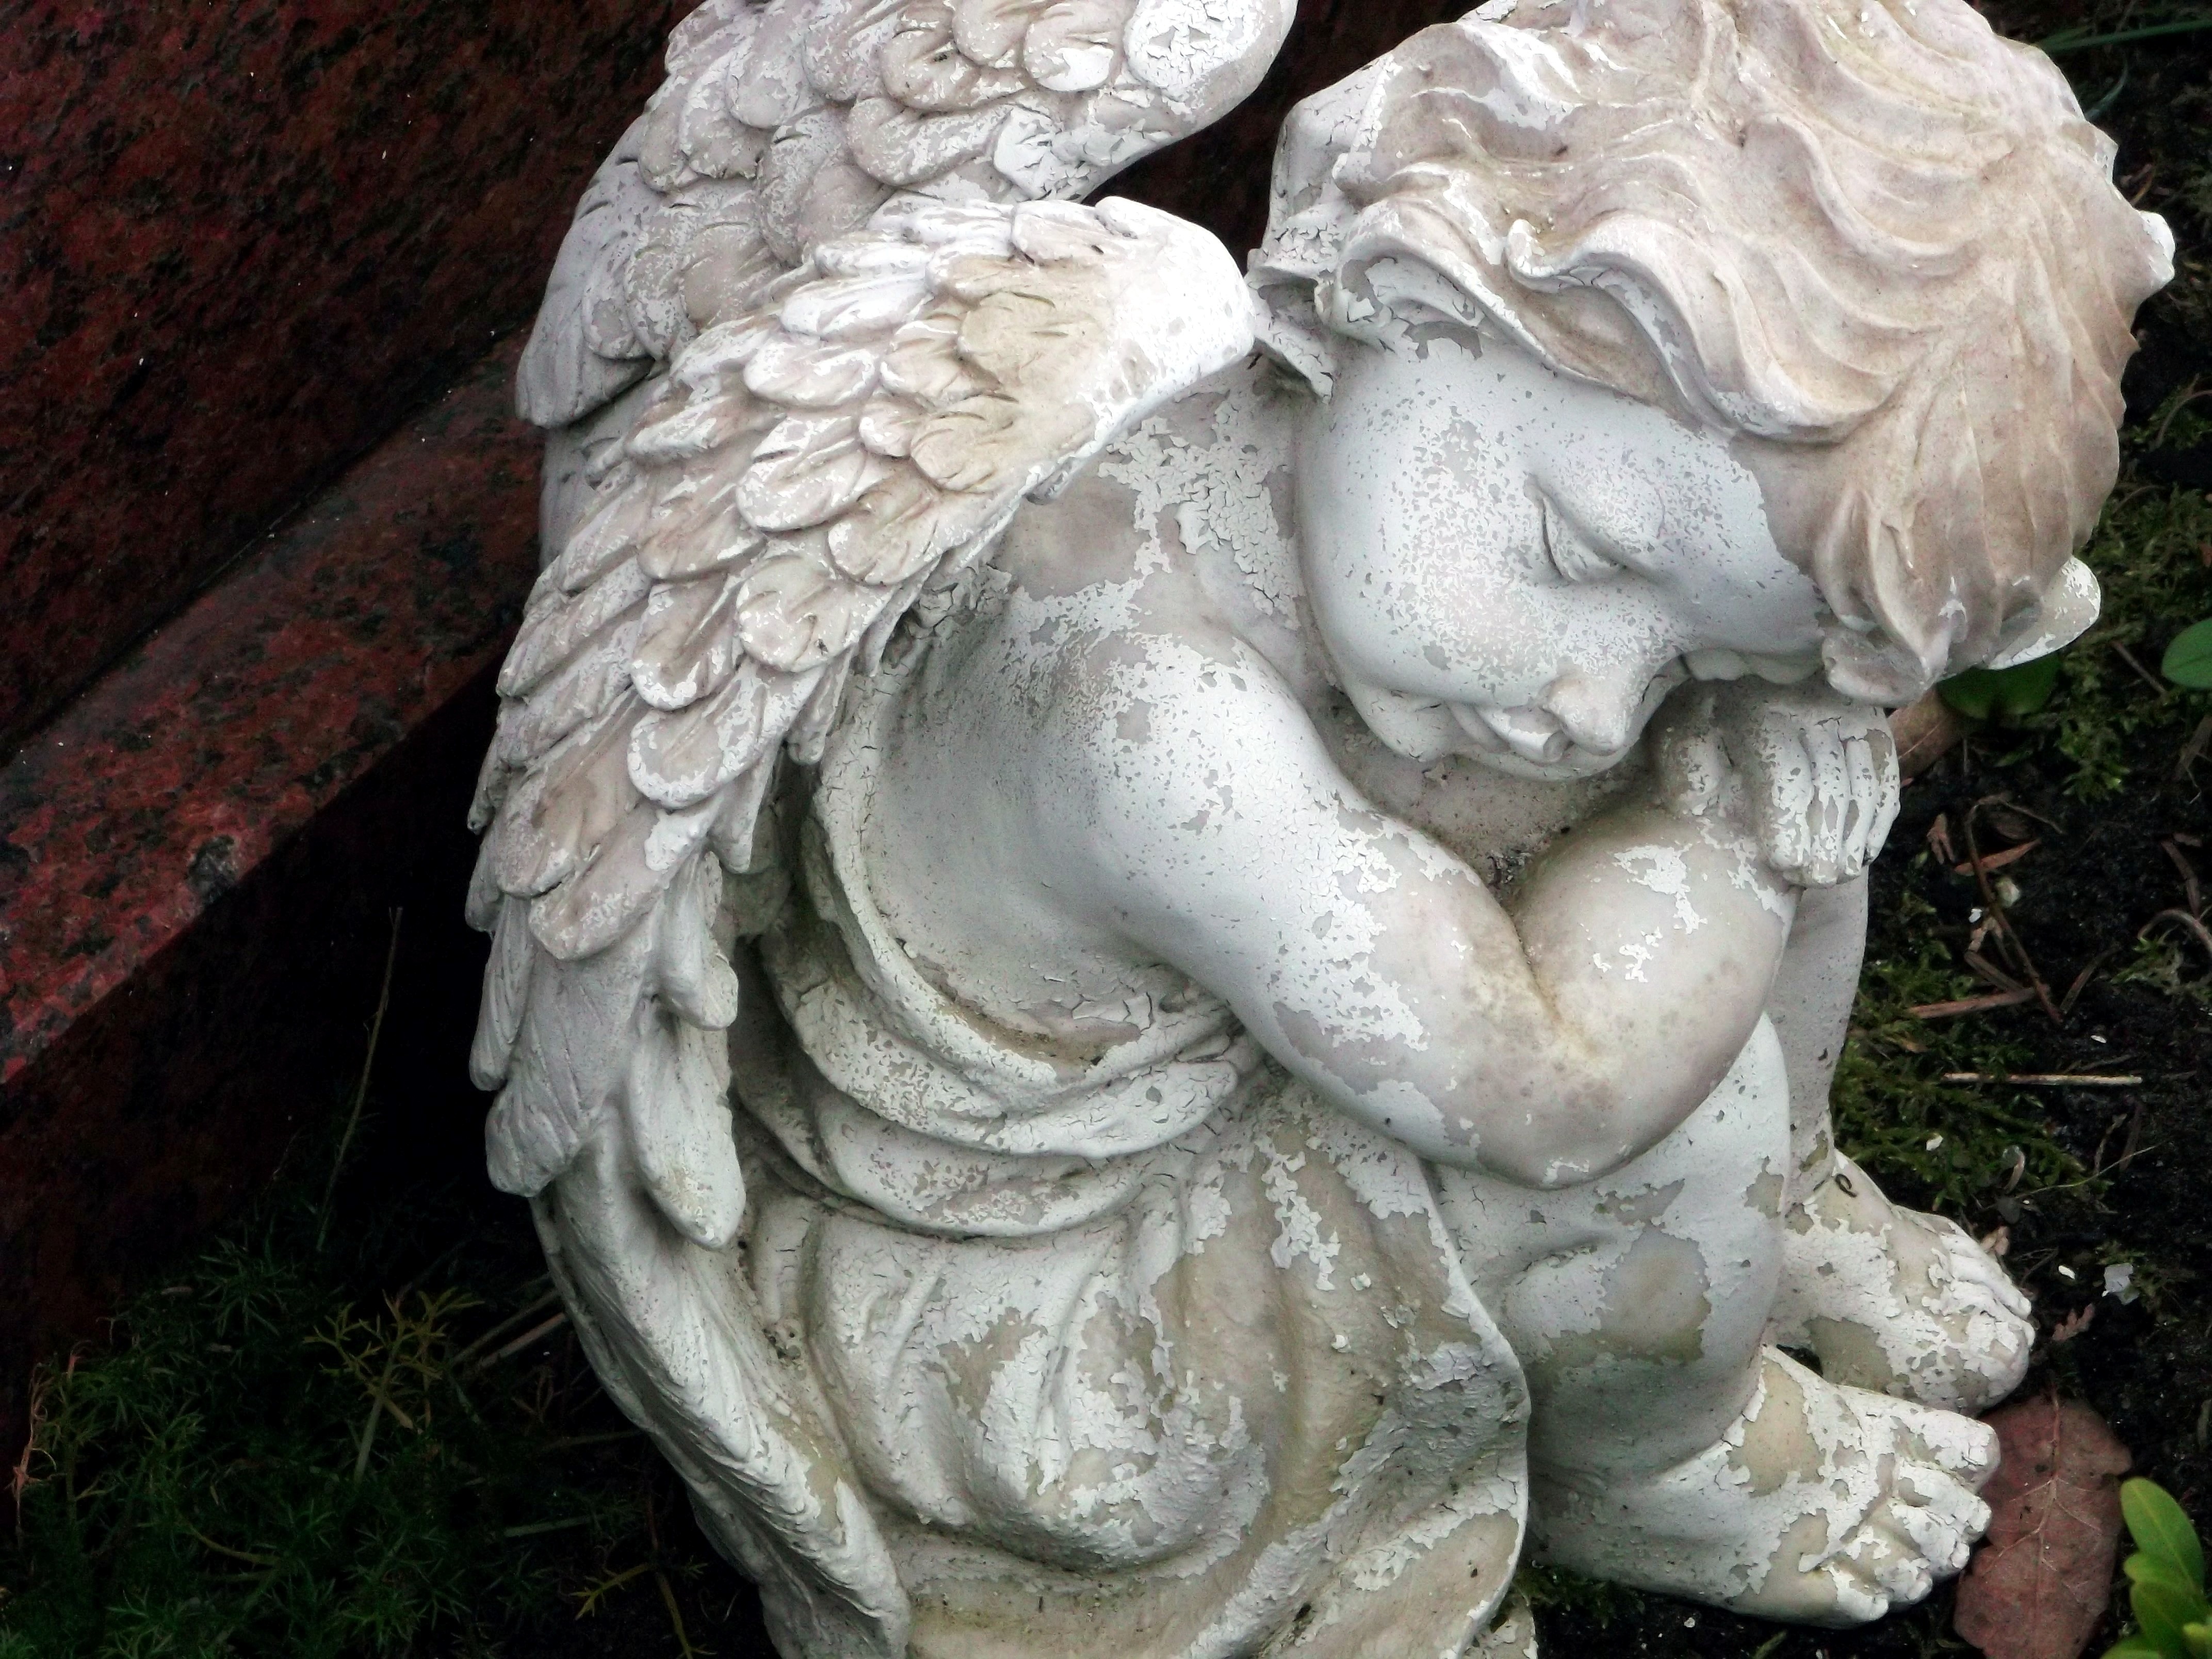
monument, statue, cemetery, sculpture, angel, art, figure, faith, hope, carving, mythology, stone carving, ancient history, nonbuilding structure, classical sculpture